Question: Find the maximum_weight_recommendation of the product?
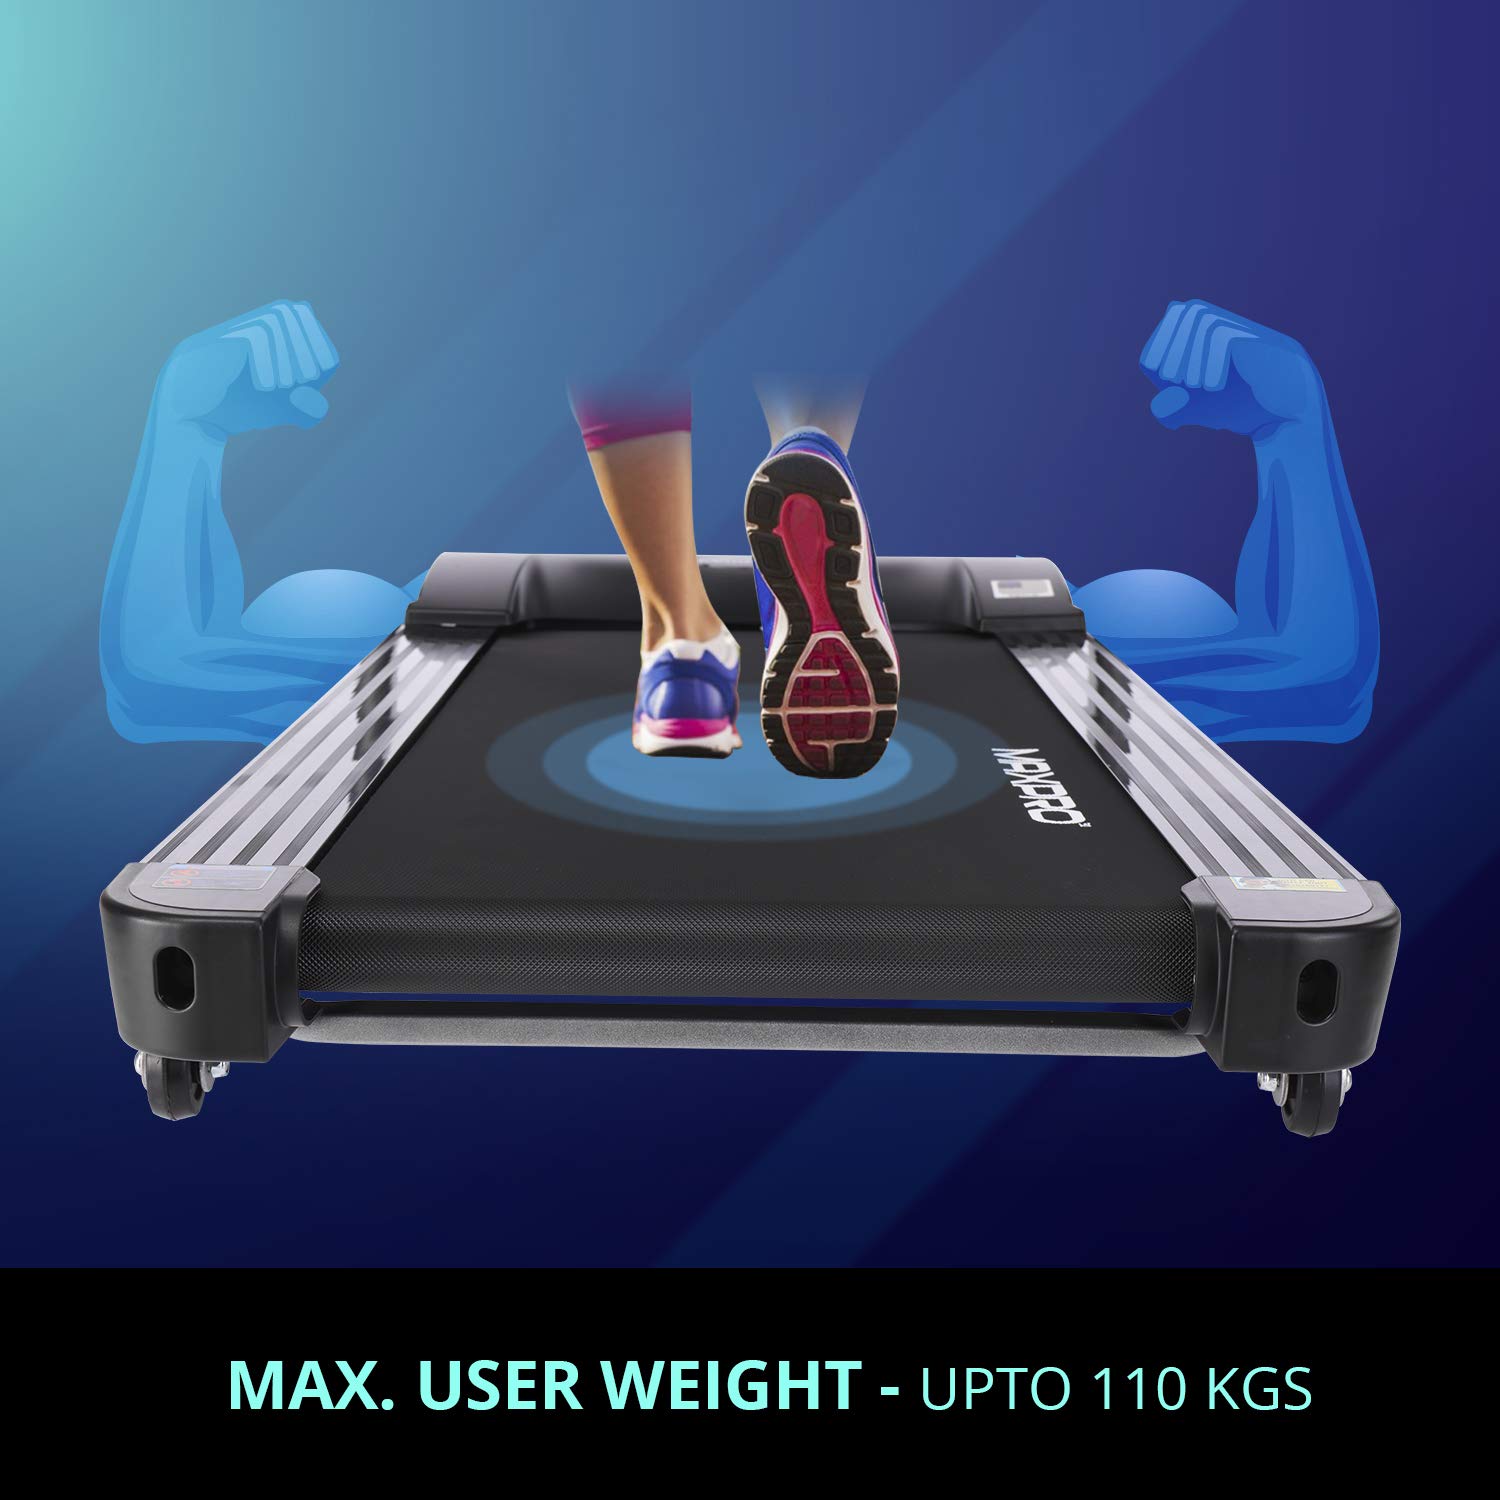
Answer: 110 kilogram